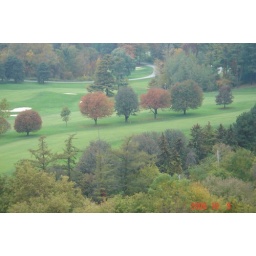
View large and see if you can spot the deer, the occassional fox can also be spotted running around at sunset